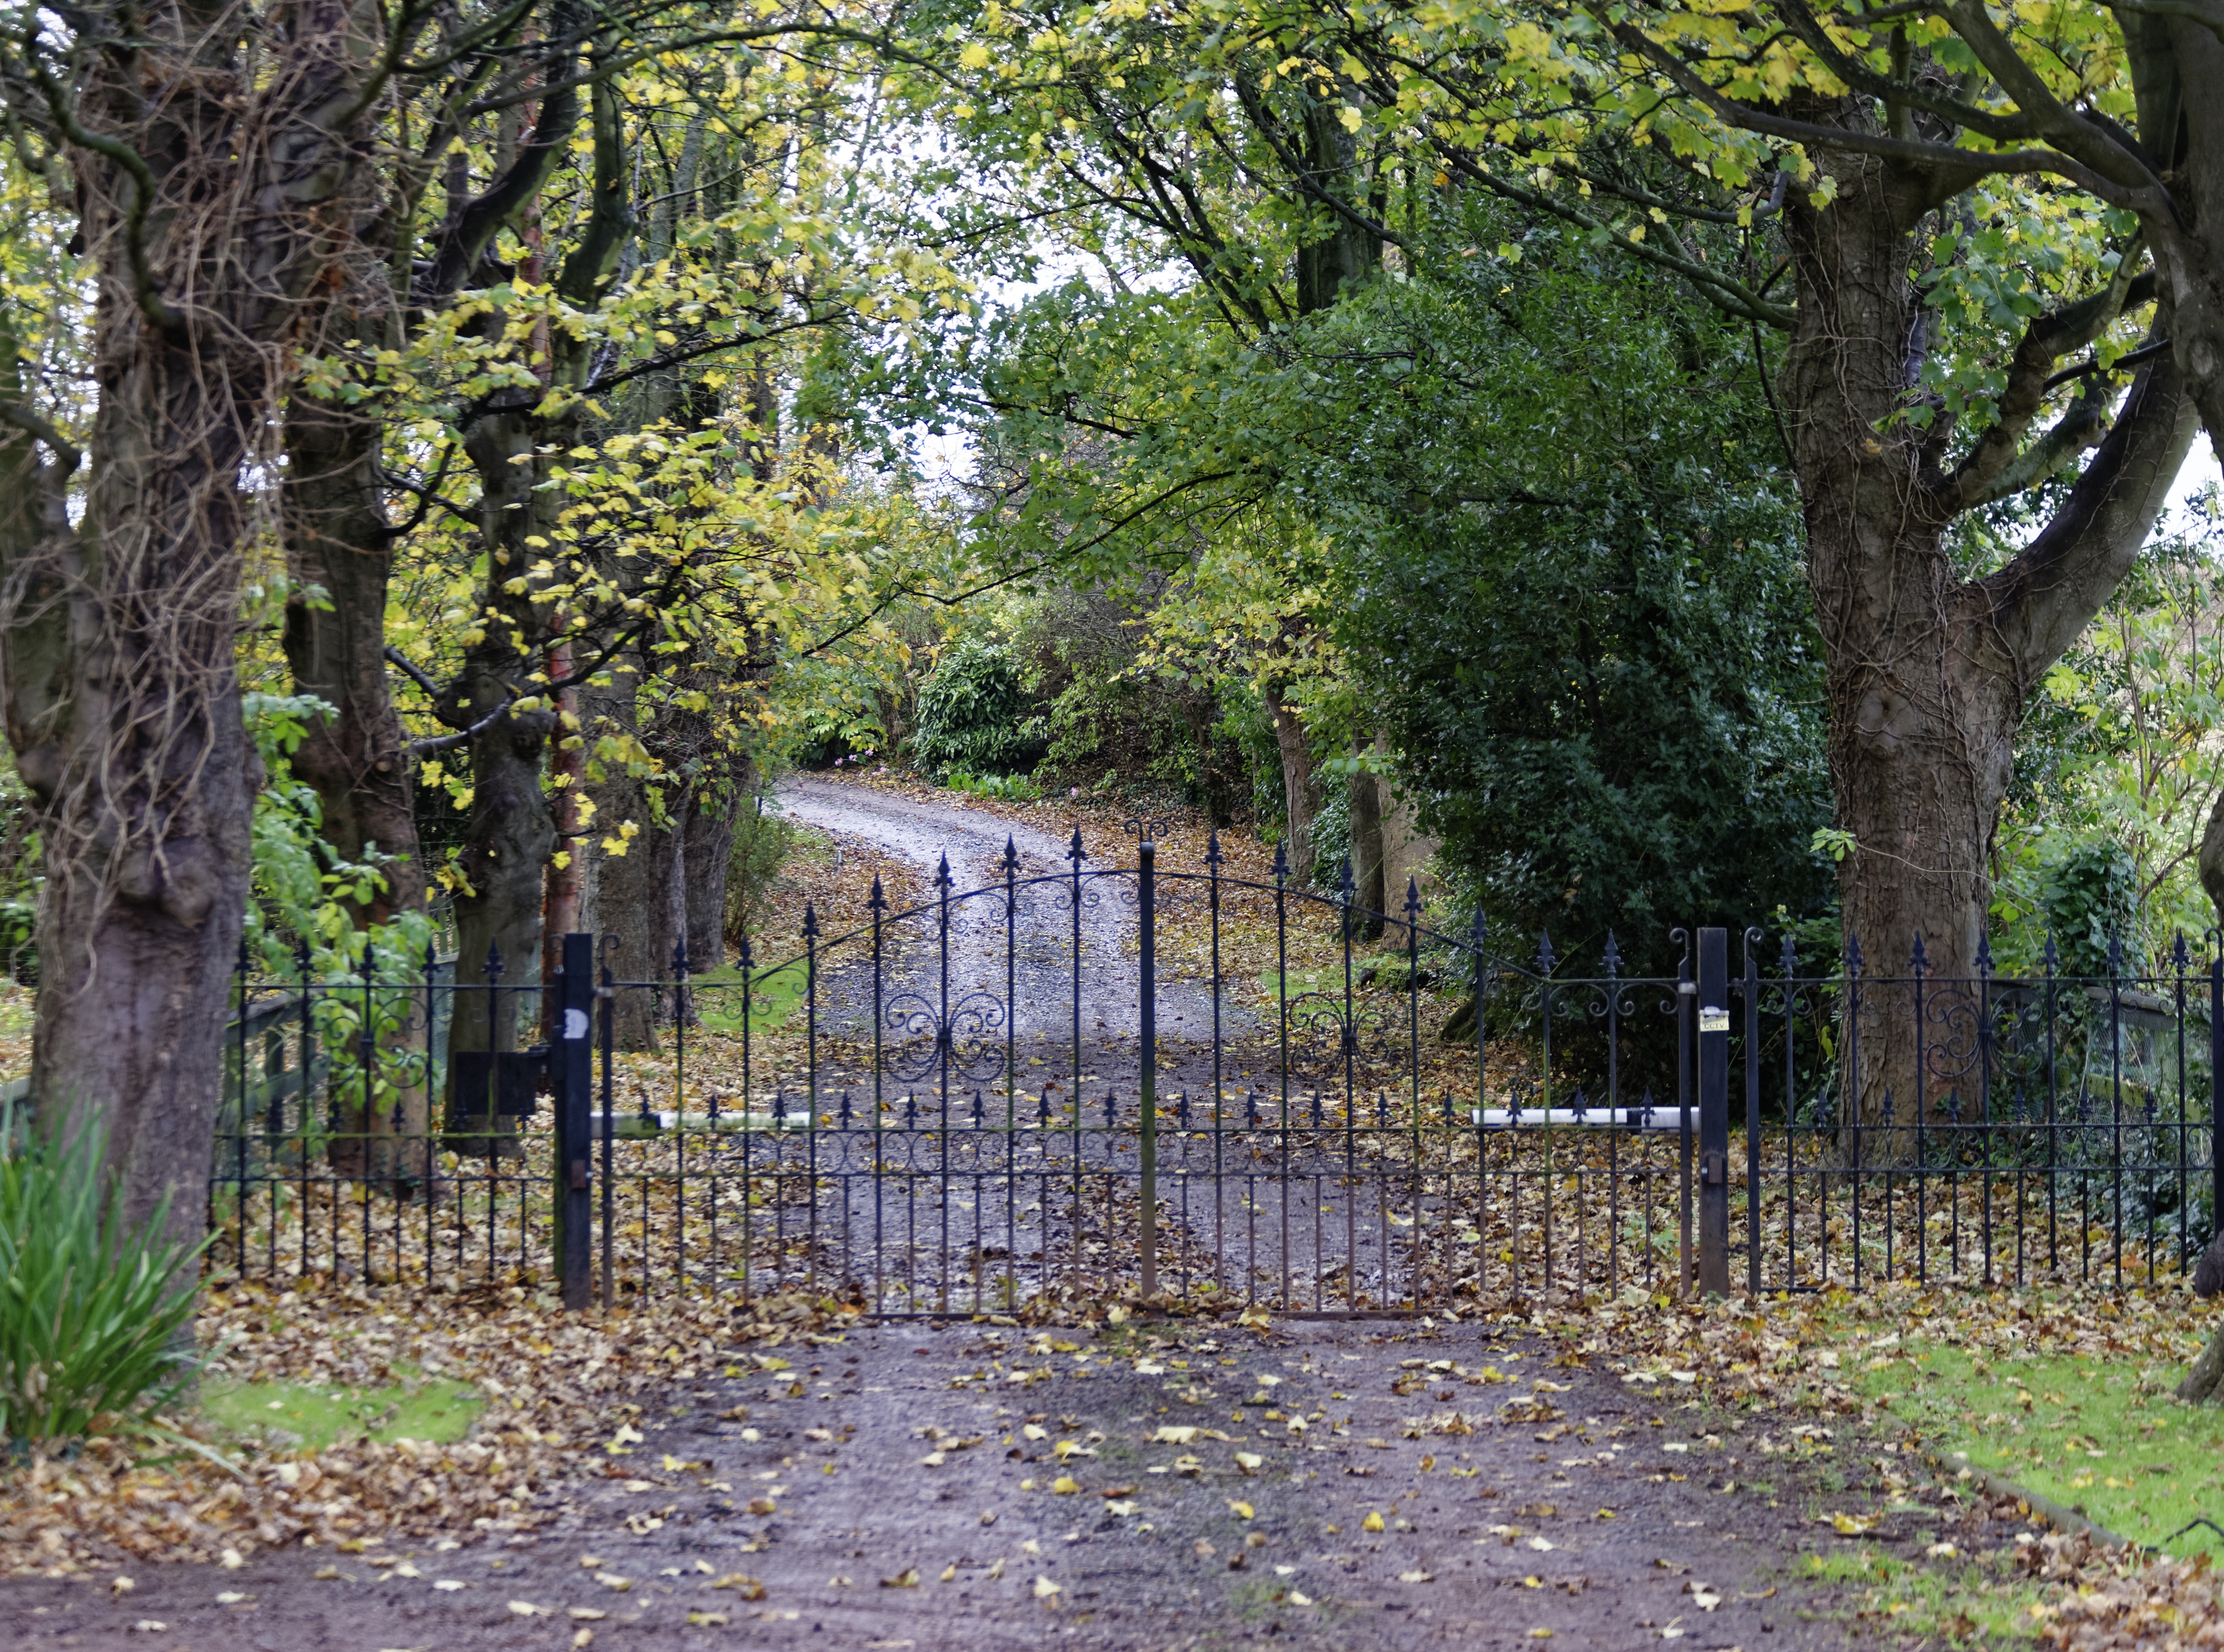
landscape, tree, nature, path, road, trail, countryside, leaf, country, asphalt, rural, green, tranquil, scenic, drive, autumn, park, scenery, brown, yellow, garden, gate, lane, season, trees, leaves, outdoors, country lane, woodland, yard, driveway, iron gates